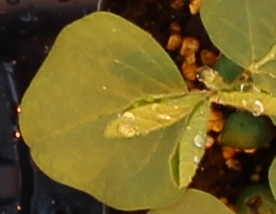
Label: Soybean